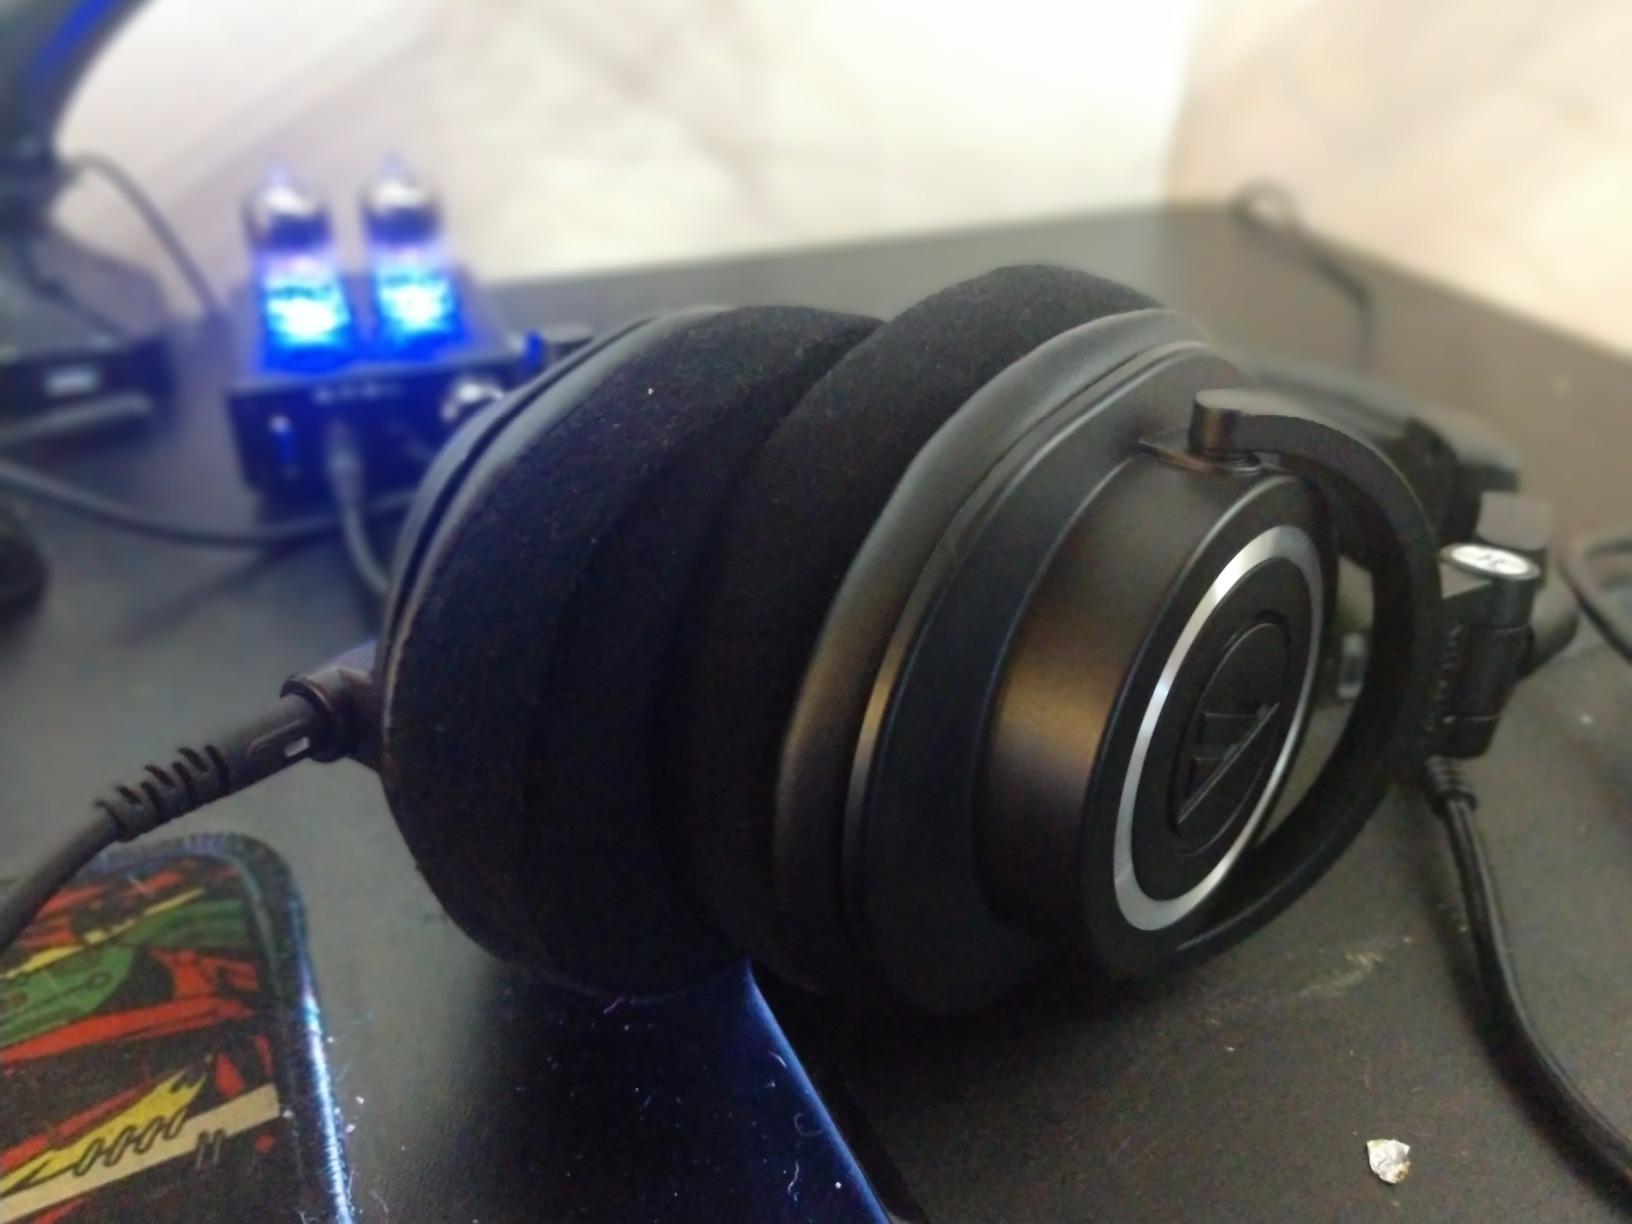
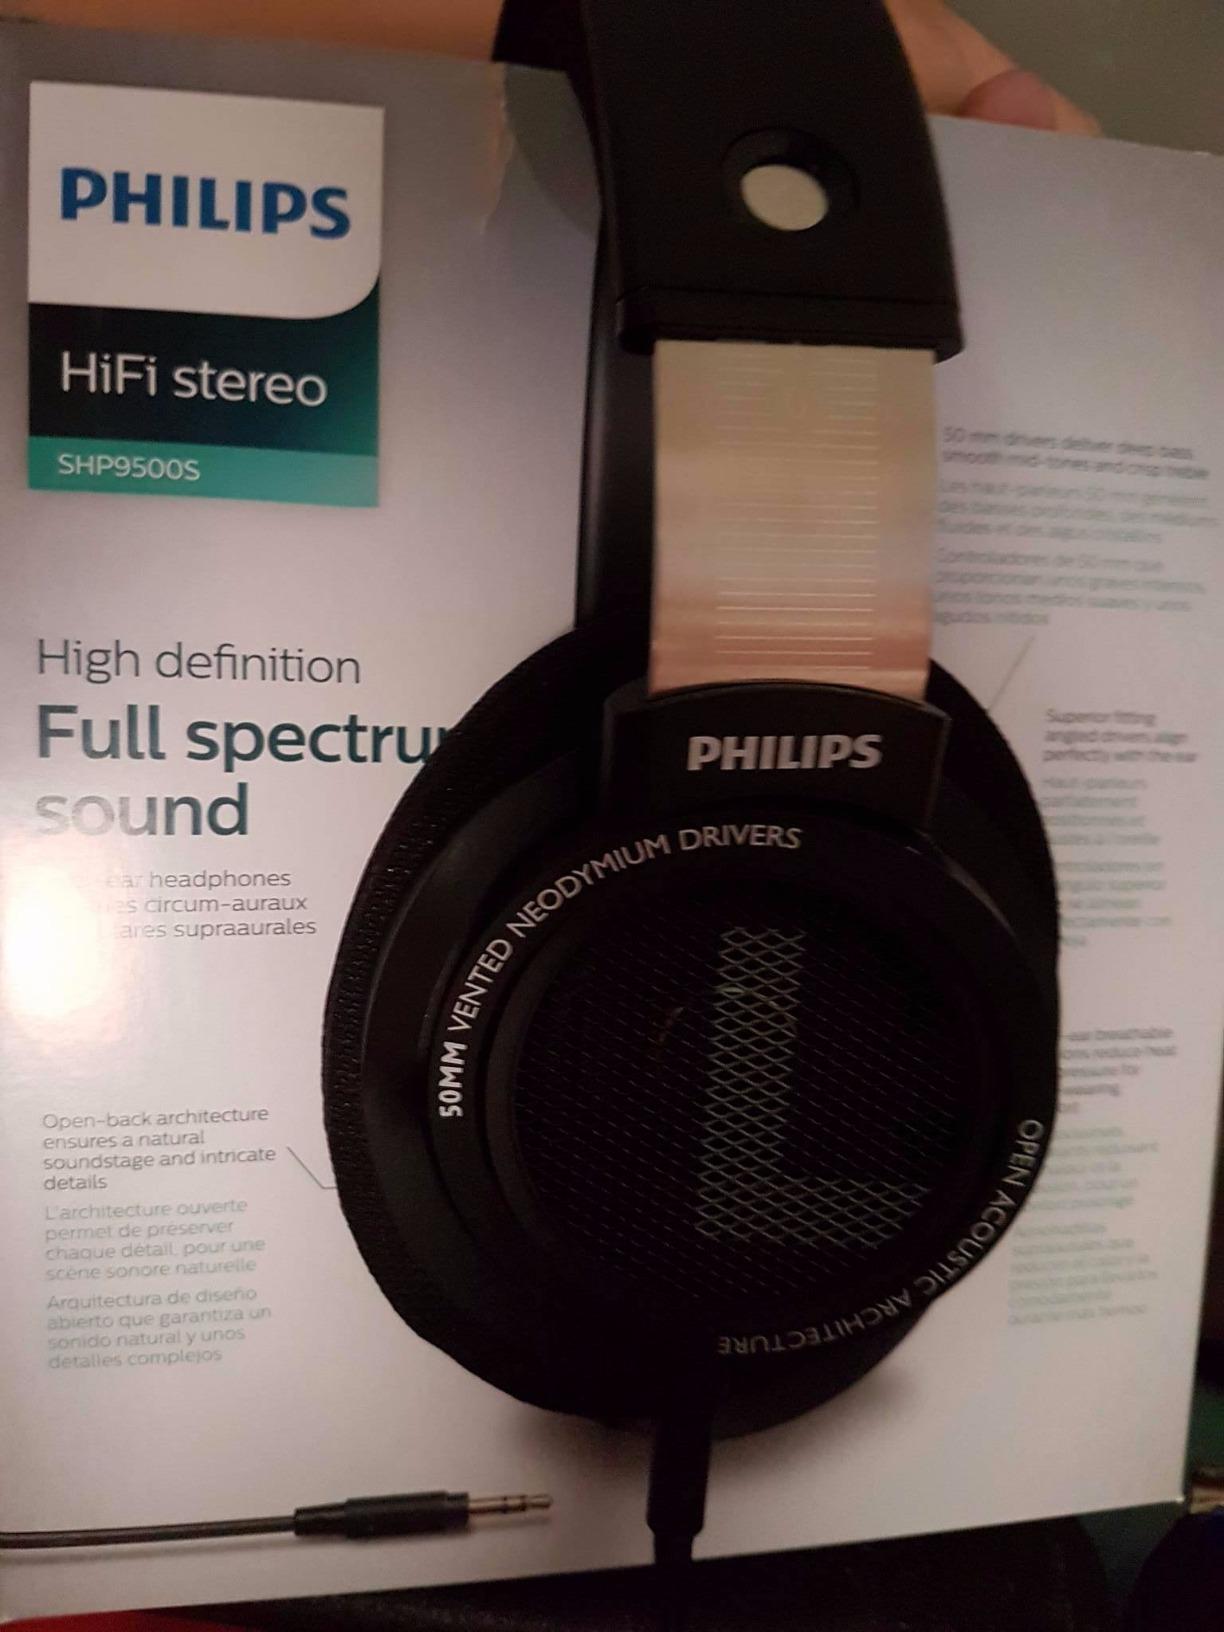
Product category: headphones
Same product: no